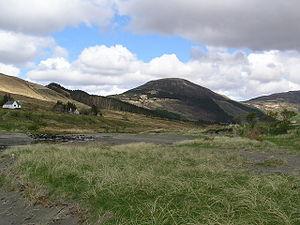
Bualintur est un village de l'île de Skye au Highland en Écosse.